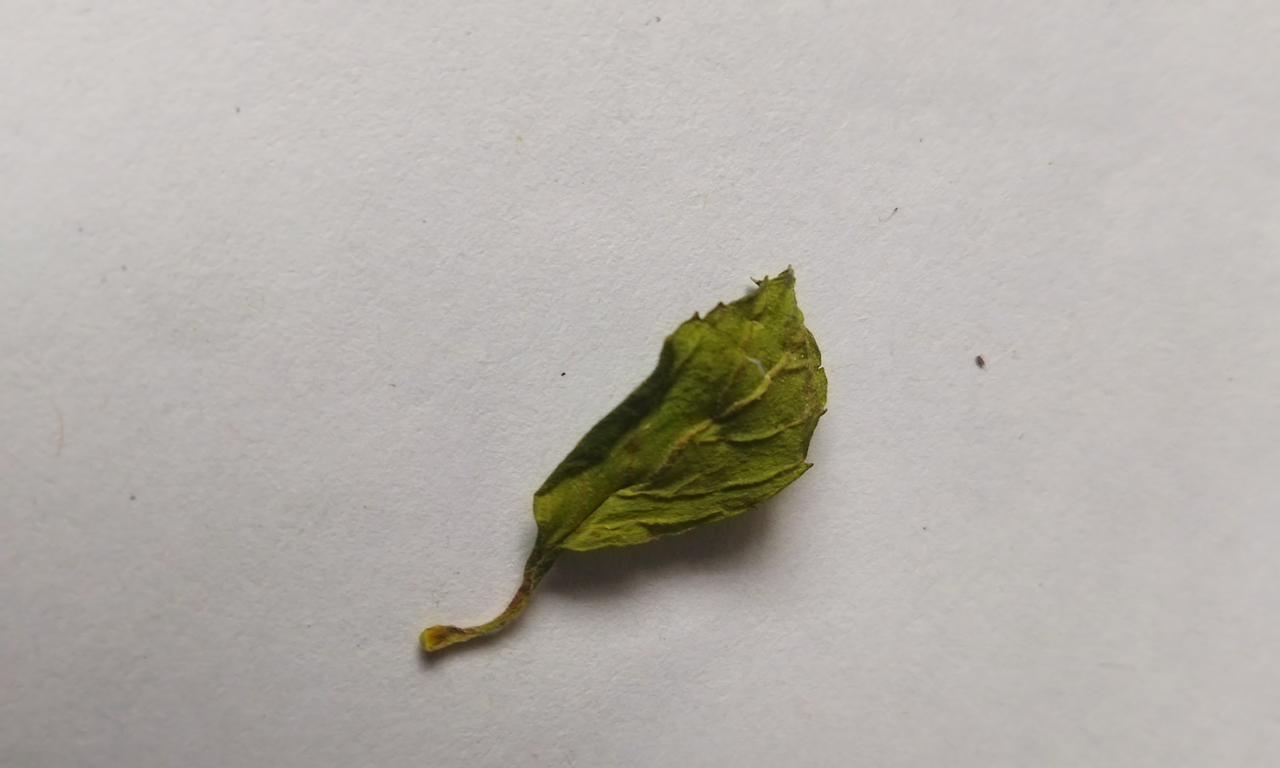
Label: Dried